Bosenbach

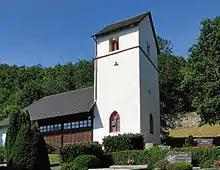
Bosenbach, Hauptstraße: tower of the so-called "Wolfskirche"

The following are listed buildings or sites in Rhineland-Palatinate’s Directory of Cultural Monuments: